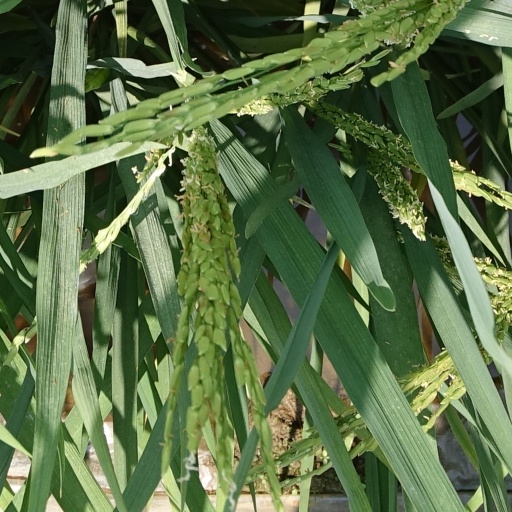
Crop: rice